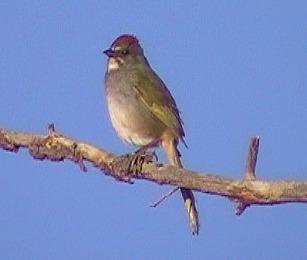
A photo of a green tailed towhee